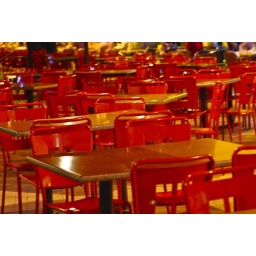
swirls of empty red chairs waiting for the dinner guest in the open court yards